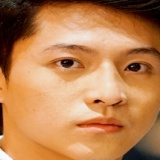
diễn viên Harry Lu